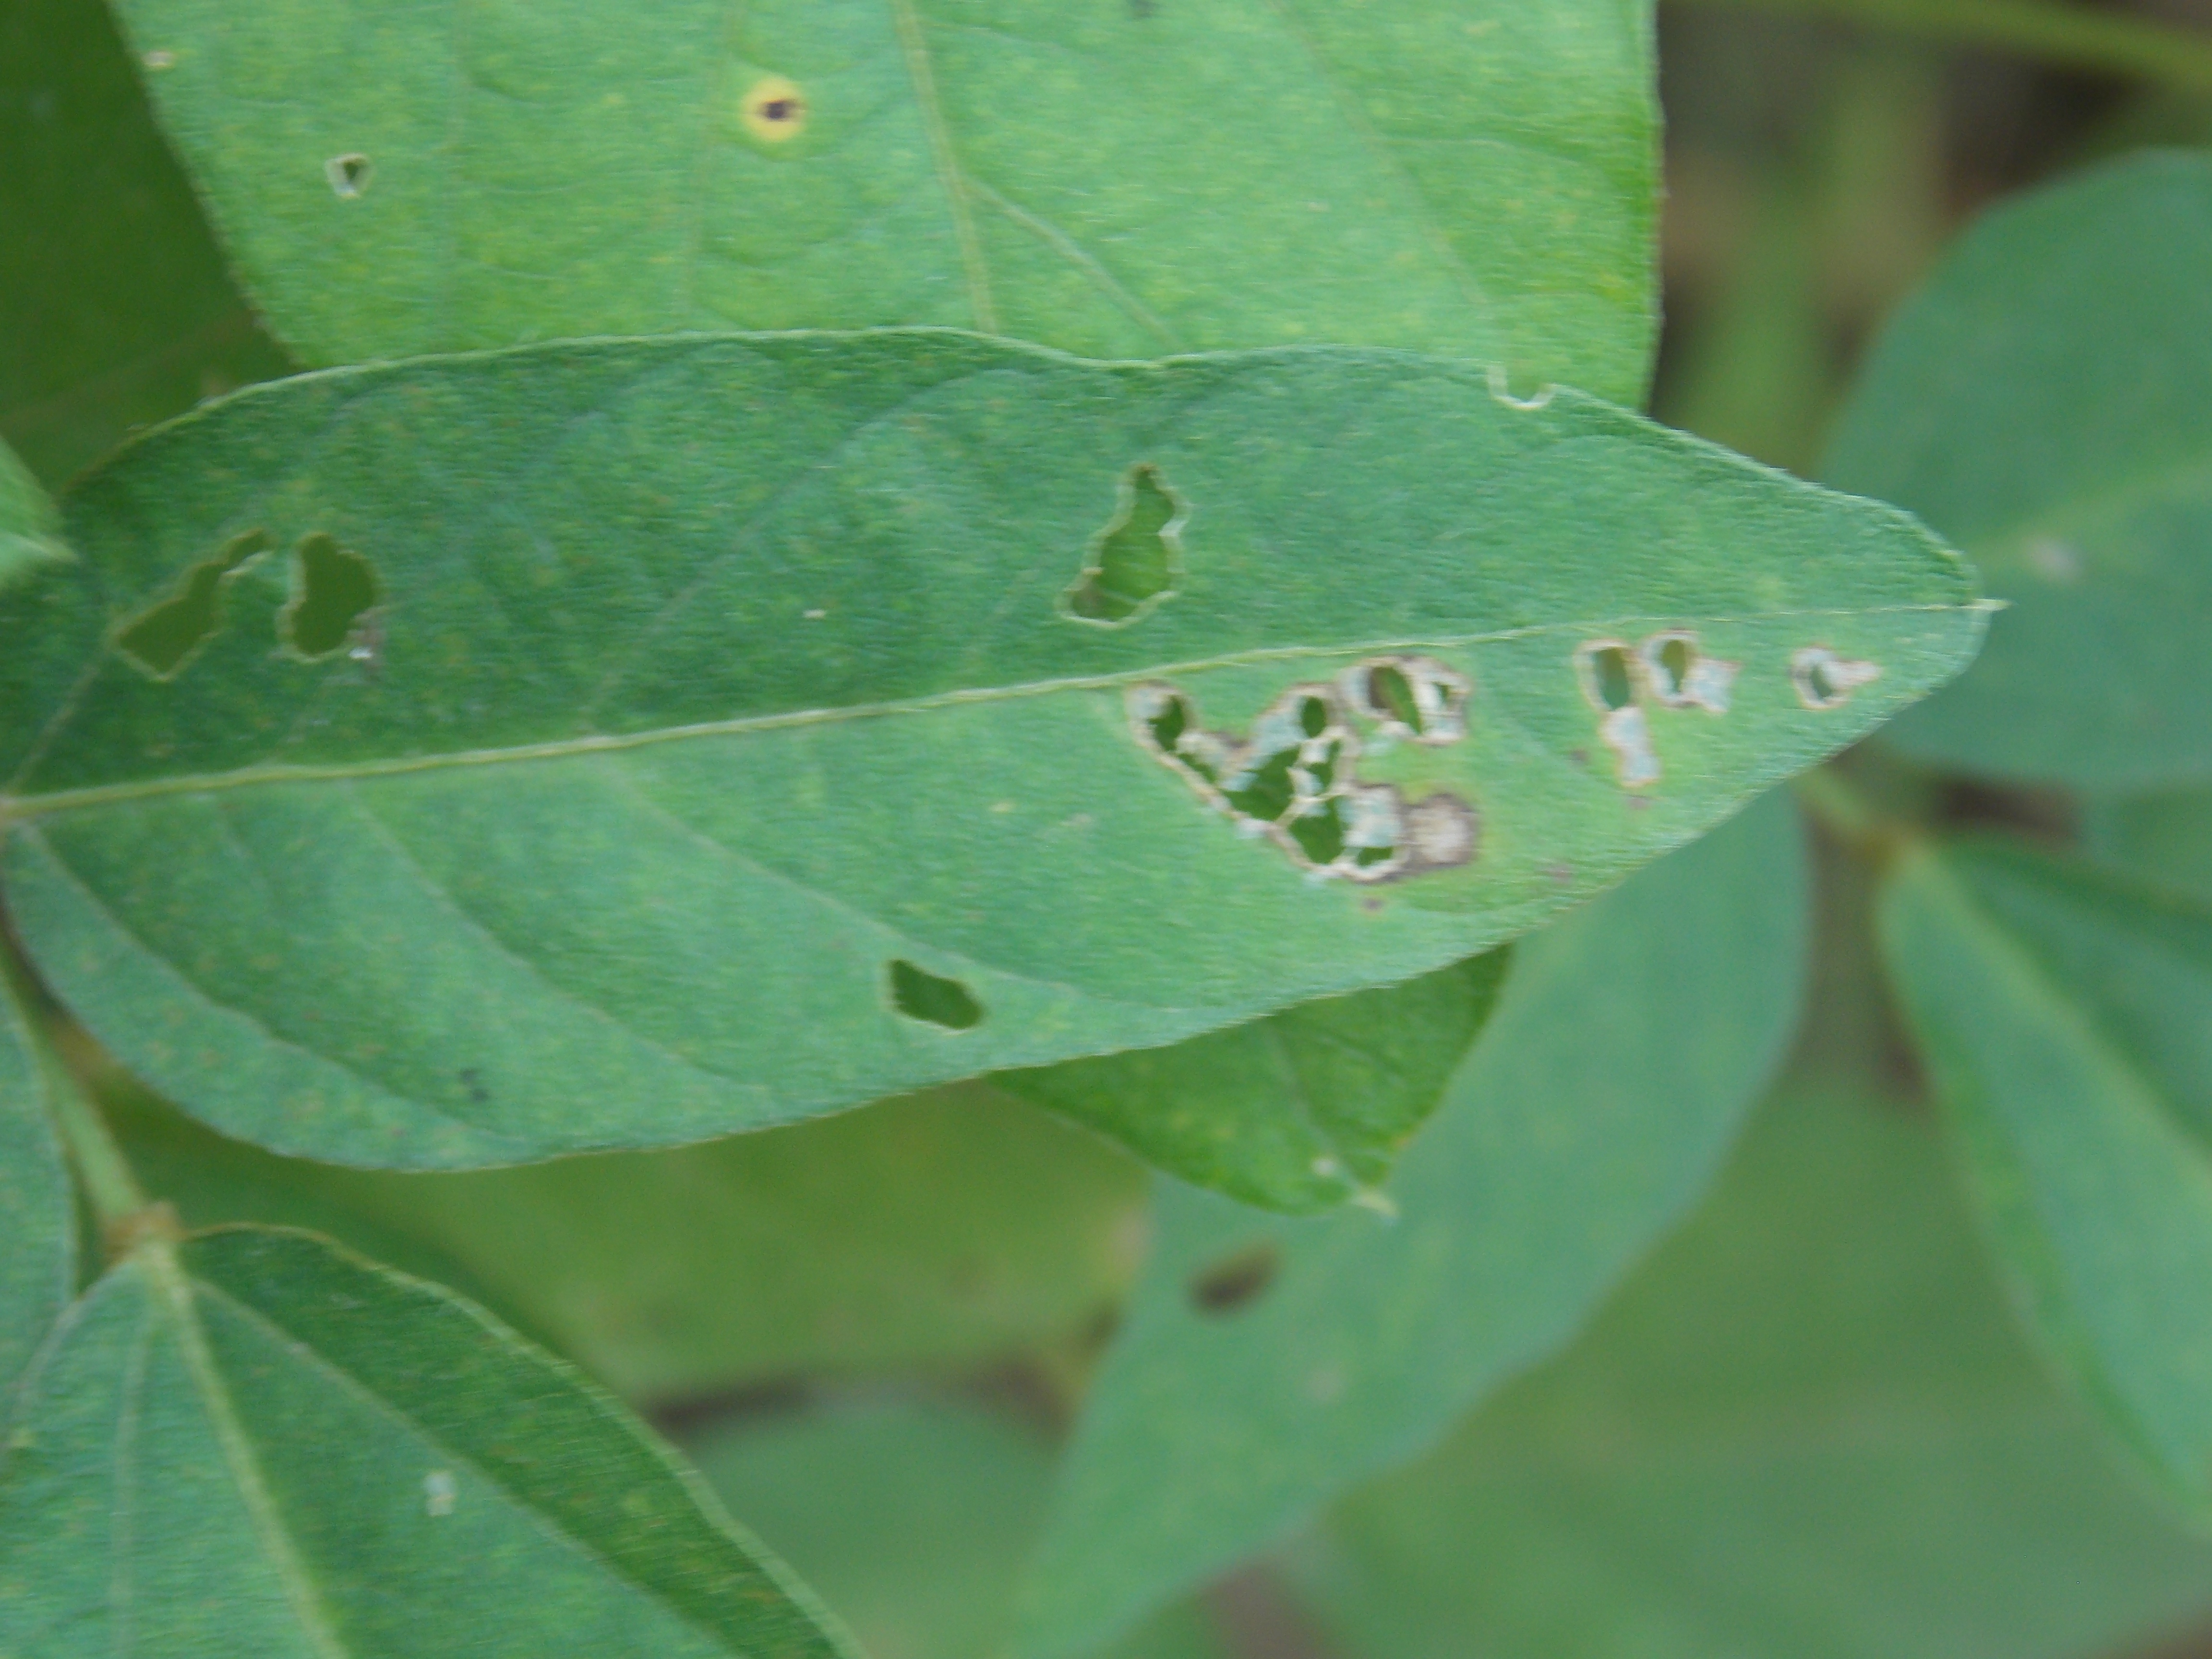
Label: Disease